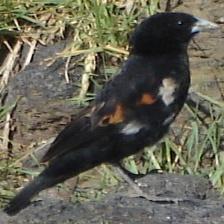
Species: FAN TAILED WIDOW
Scientific name: EUPLECTES AXILLARIS